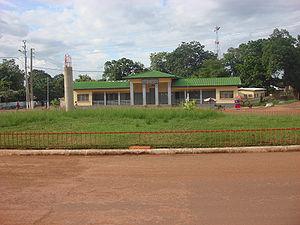
Mairie de Korhogo, Côte d'Ivoire
Korhogo est la quatrième ville de la Côte d'Ivoire au regard de la population et de l'économie. Elle est située au Nord du pays à 635 km d'Abidjan et est le chef-lieu du district des Savanes et de la région du Poro.